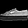
Label: Sneaker